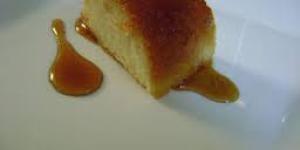
queque de semola